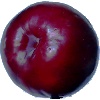
Label: Plum 2